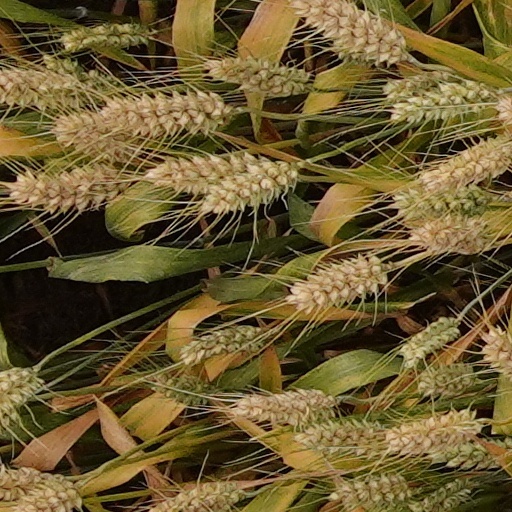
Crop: wheat